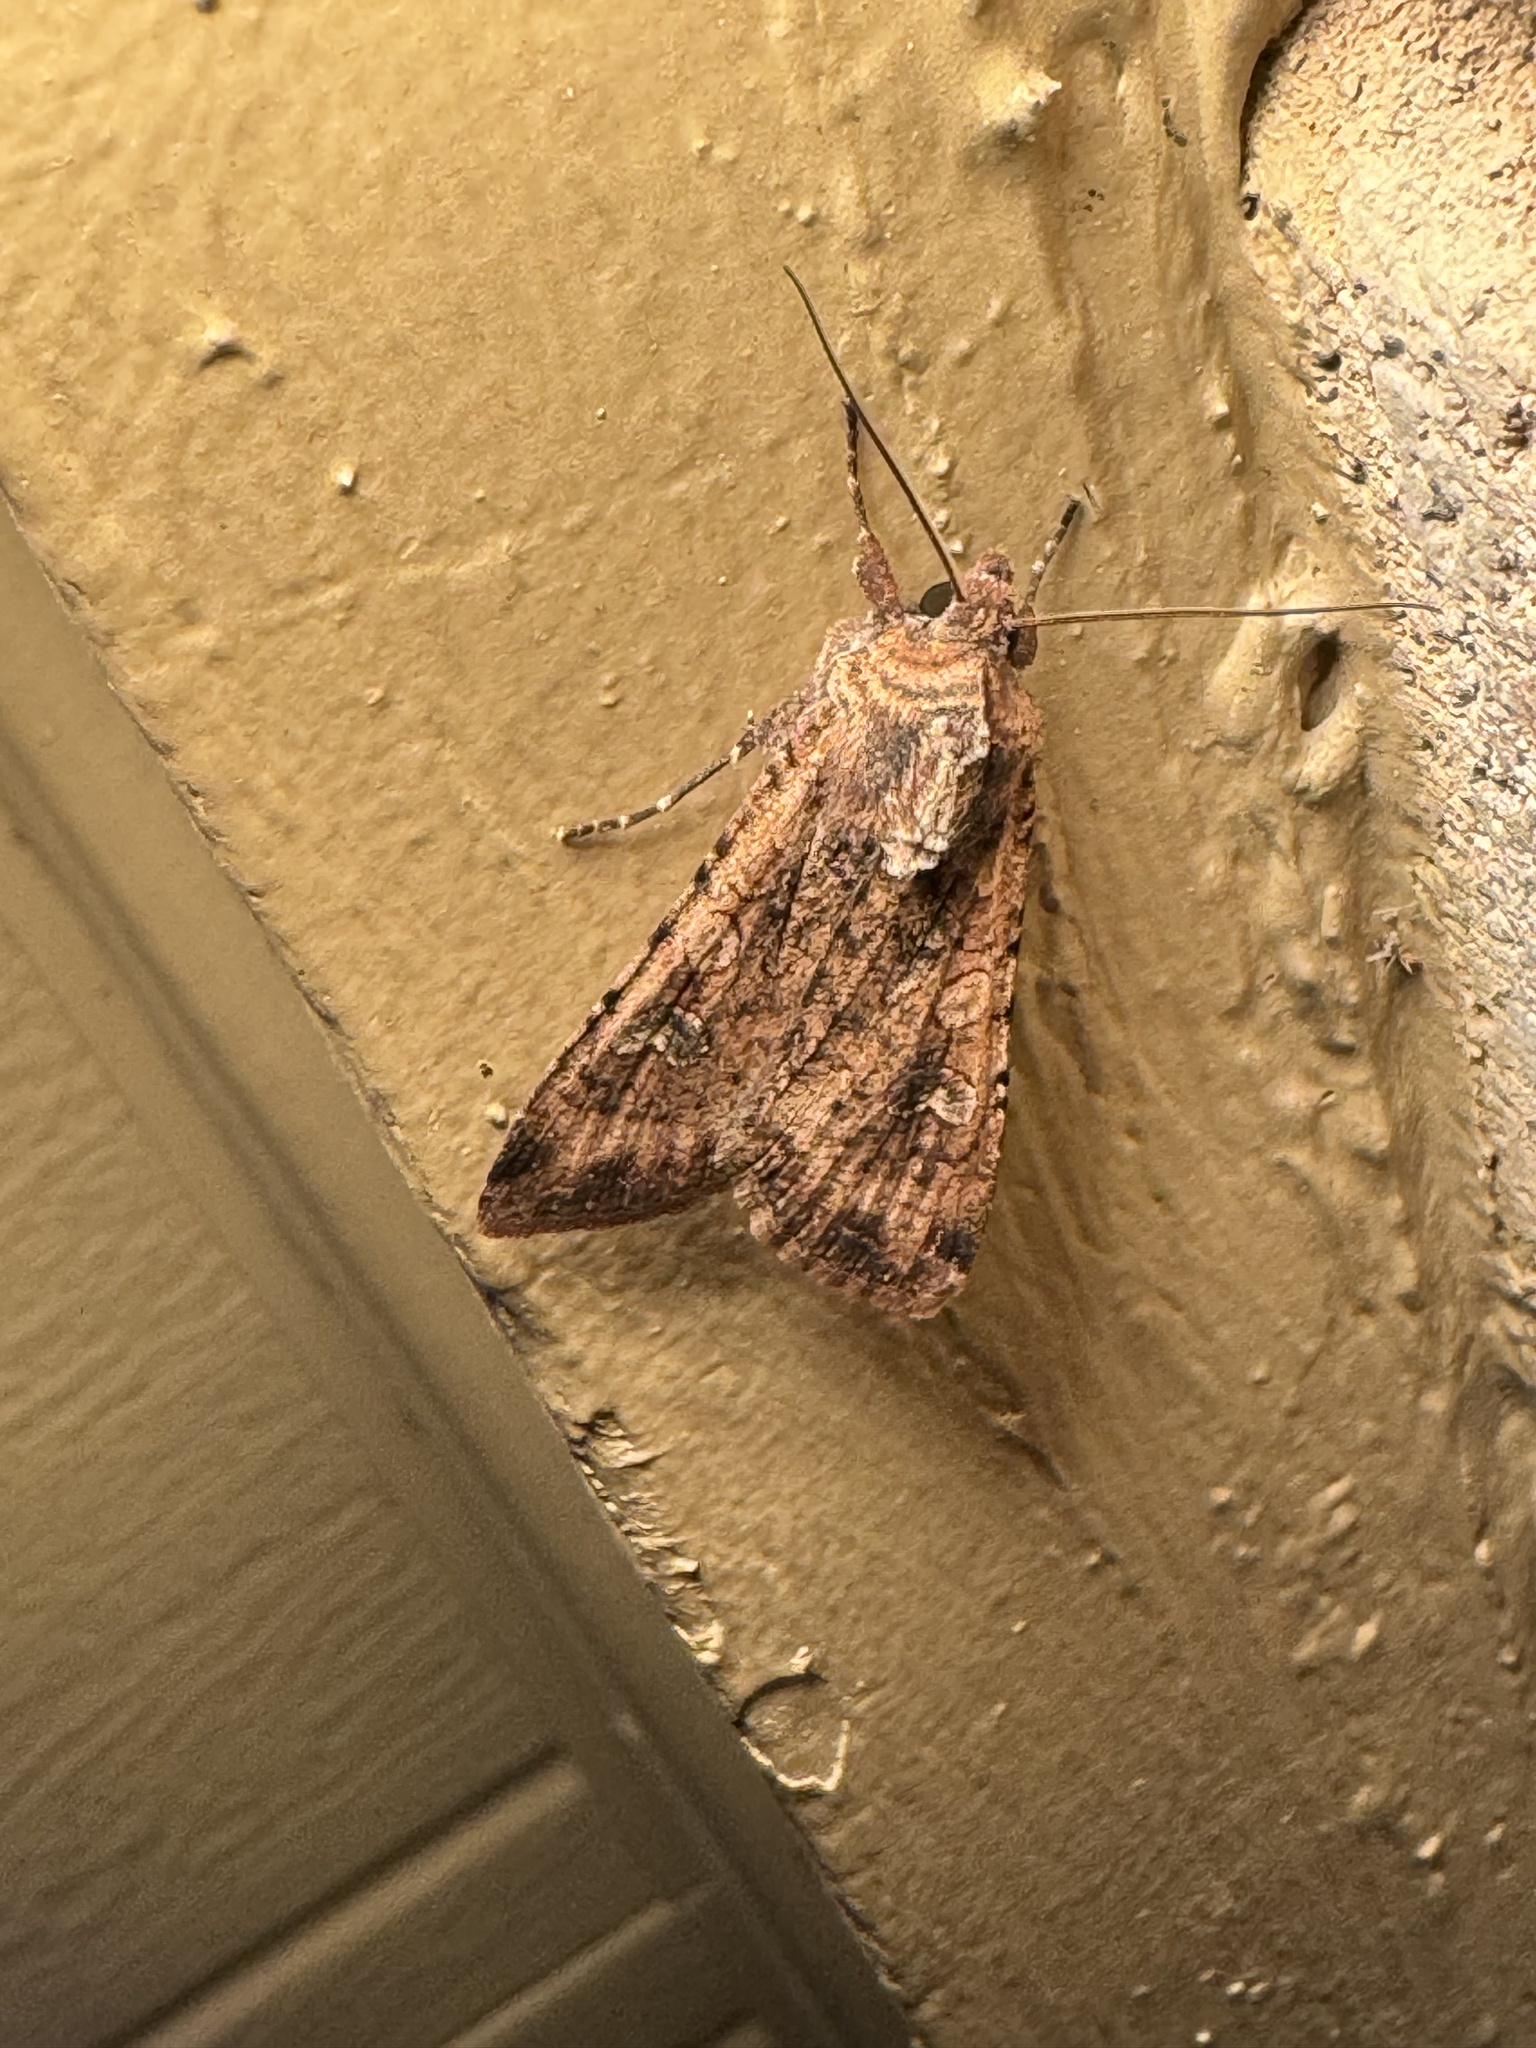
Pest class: cutworms